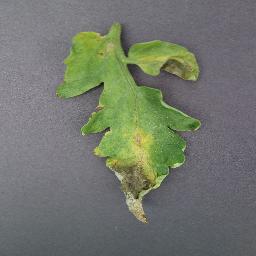
Label: Tomato___Late_blight